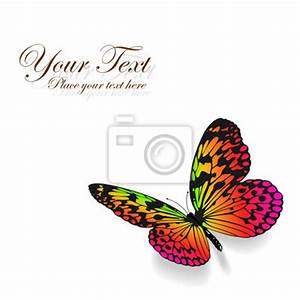
Label: farfalla